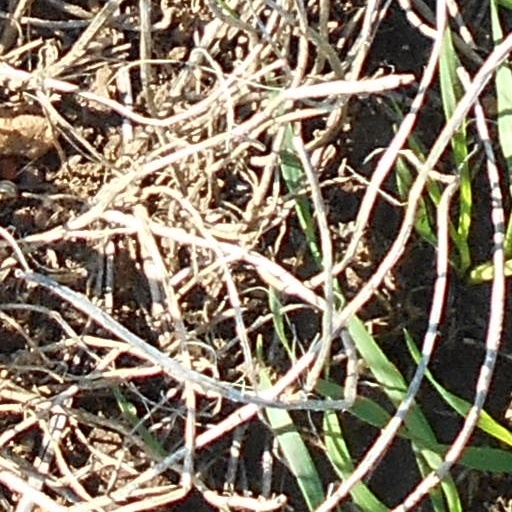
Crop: wheat